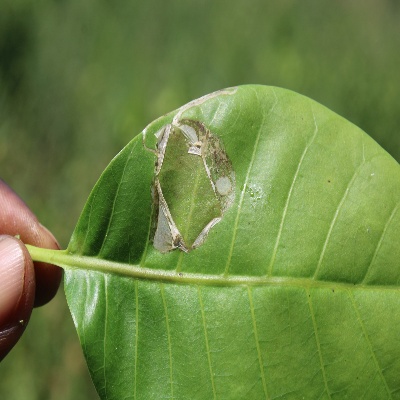
Crop: Cashew
Condition: leaf miner